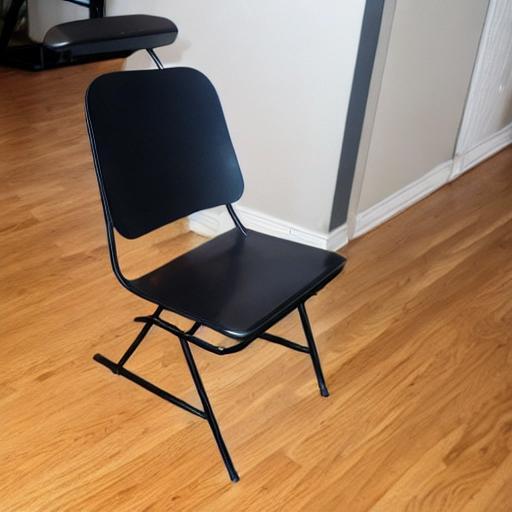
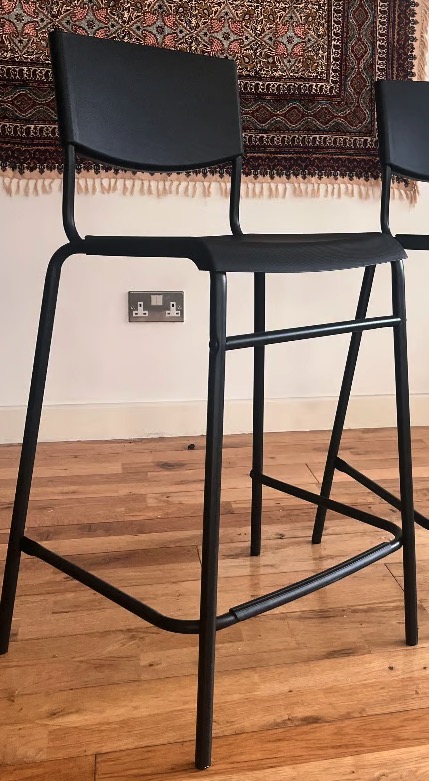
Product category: stool
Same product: no